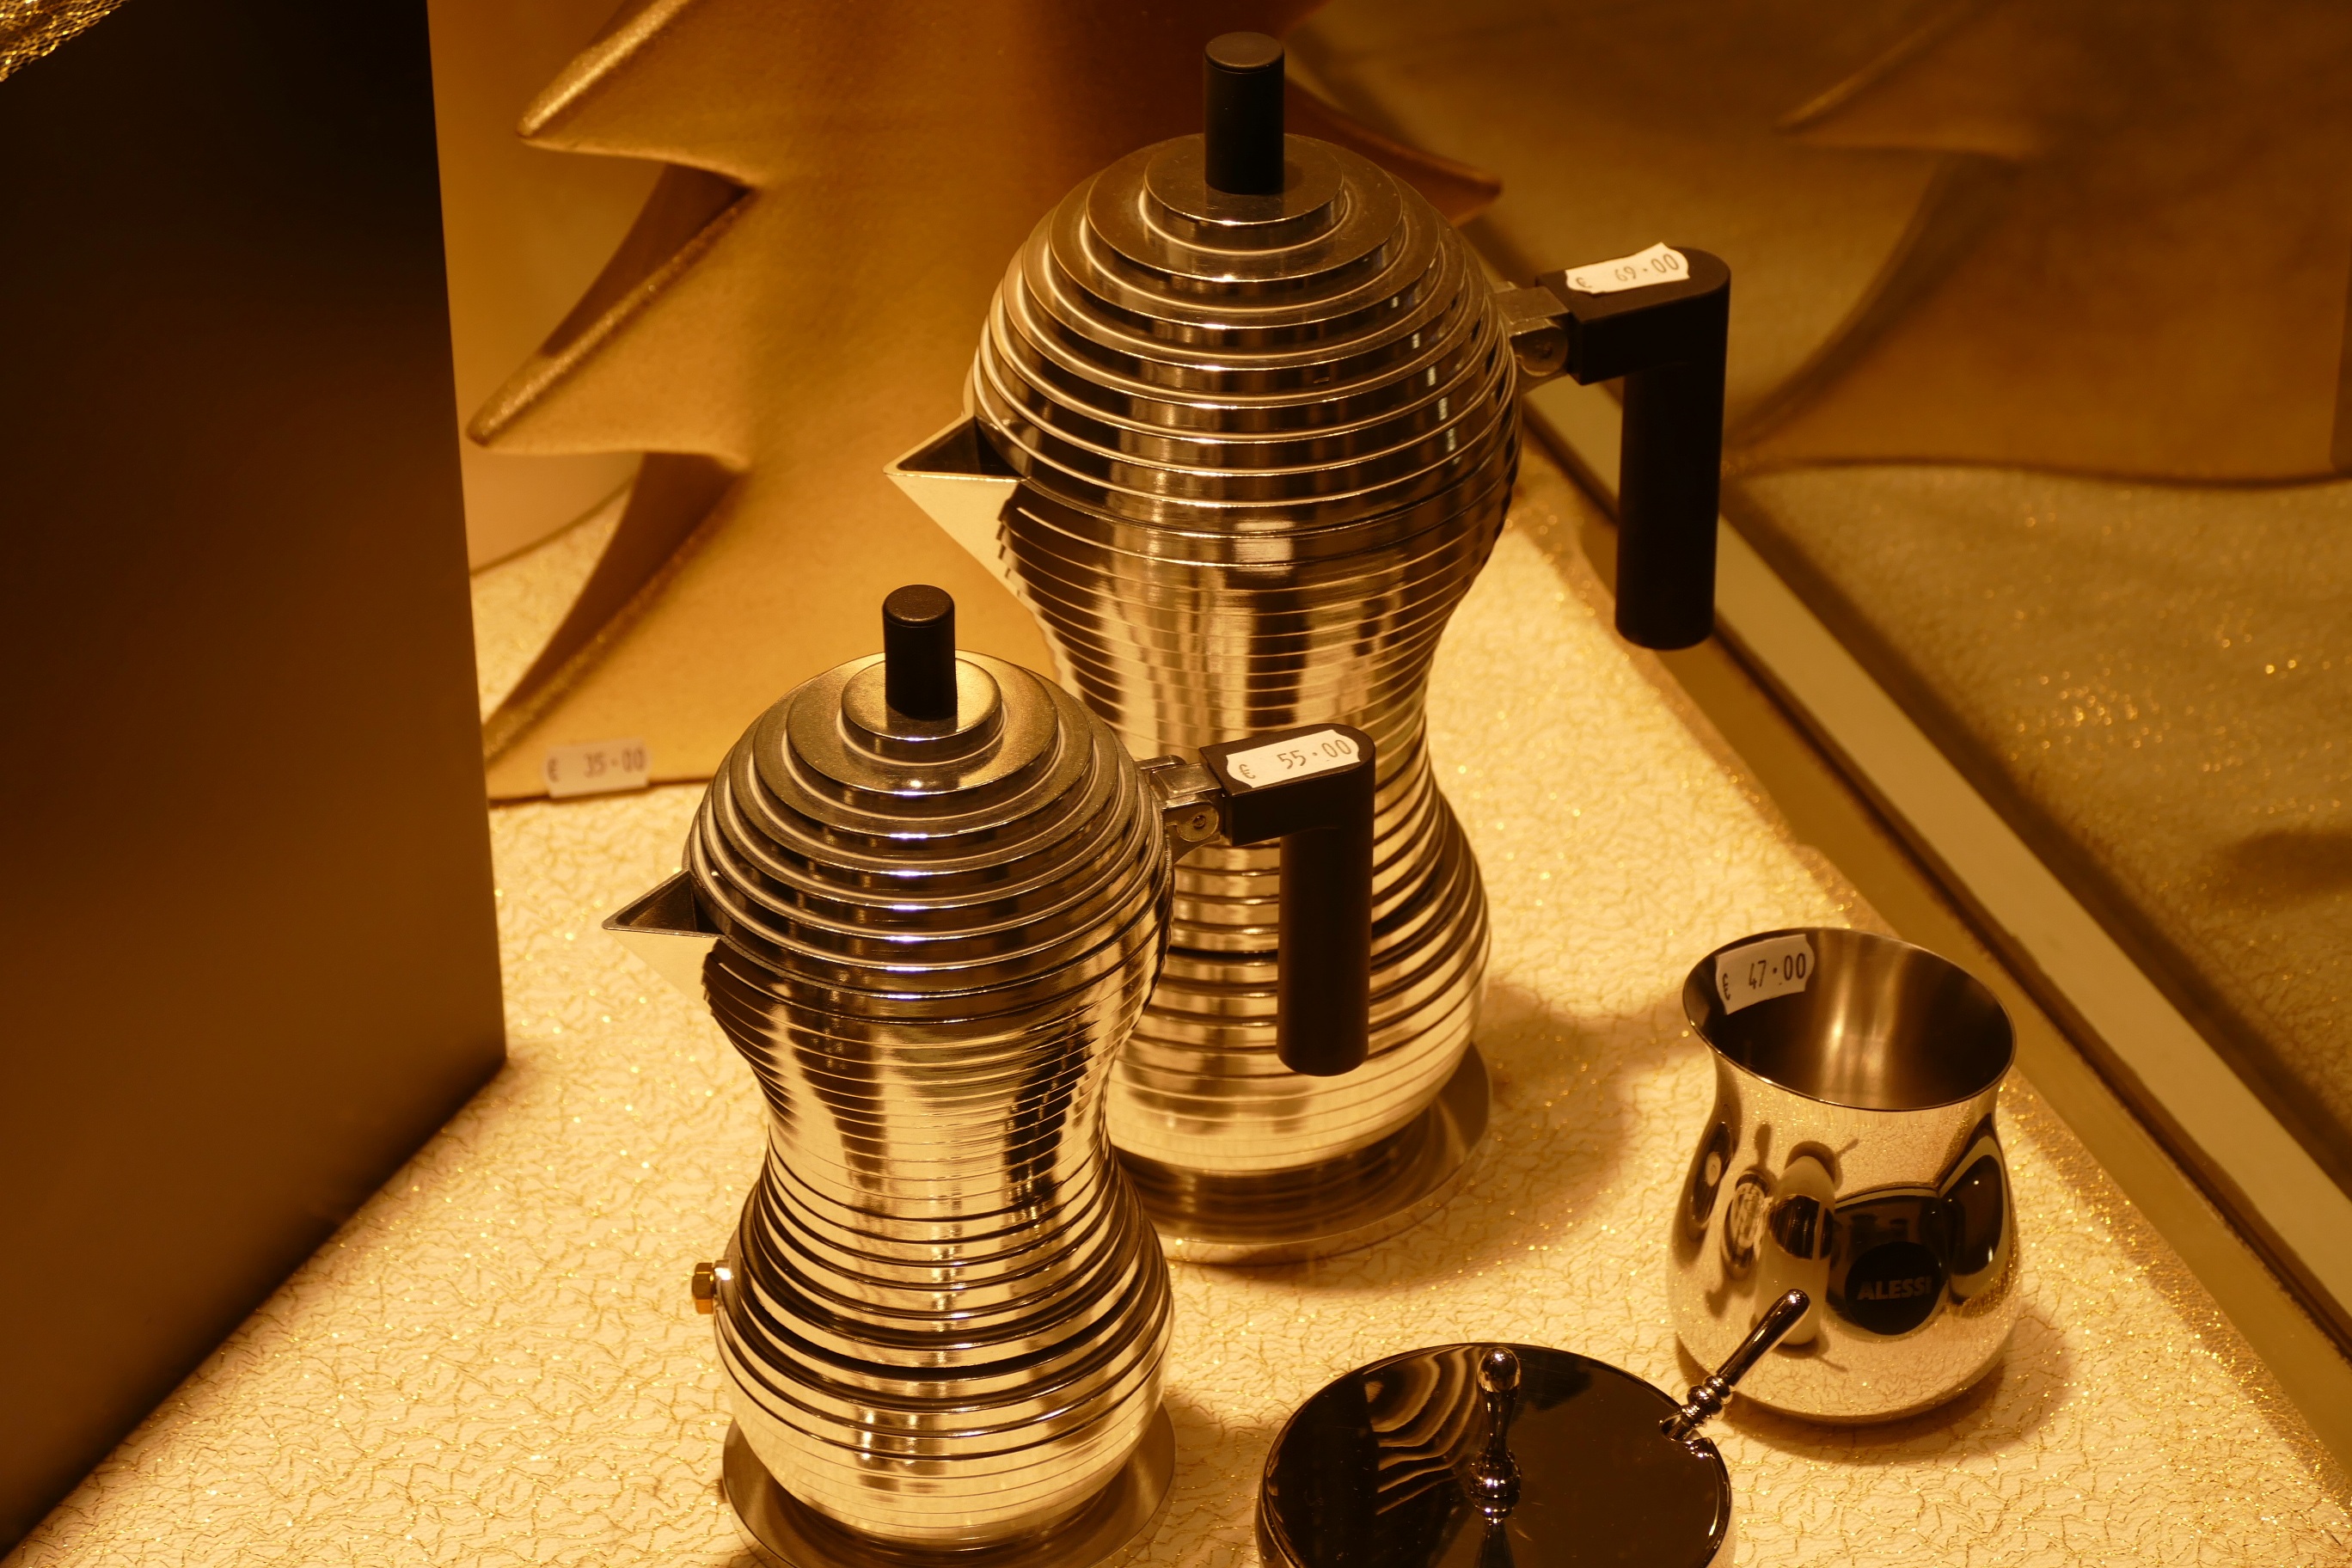
coffee, light, window, machine, espresso, kitchen utensil, mocha